List of ghost towns by country

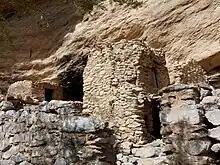
Abandoned houses in Sap Bani Khamis, Oman.

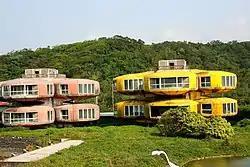

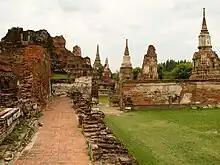

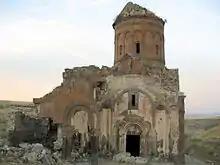
A ruined church in Ani, Turkey.

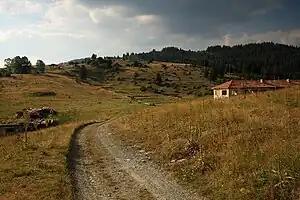
Chamla, in Bulgaria

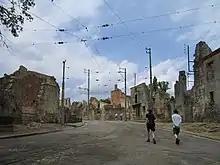
Main street of Oradour-sur-Glane, France, unchanged since the German massacre.

Many Belarusian villages were abandoned as a result of the Chernobyl disaster in 1986. Most lie inside the Polesie State Radioecological Reserve, with approximately 470 abandoned villages in the reserve.